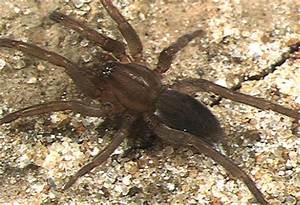
Label: ragno